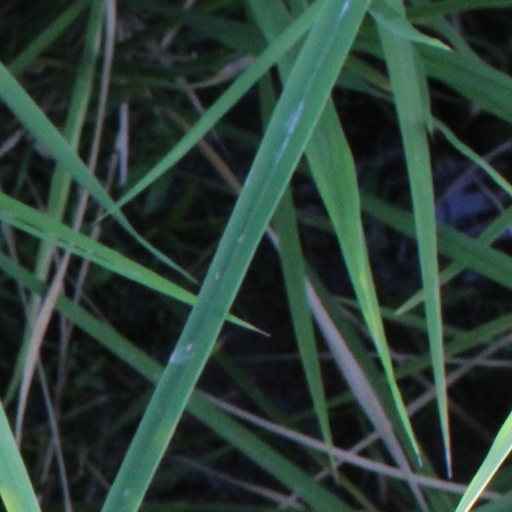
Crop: rice